Lin Xiling

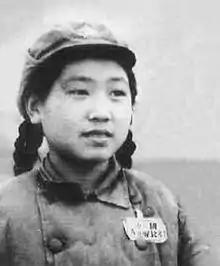
Lin Xiling

Lin Xiling (1935–2009), originally named Cheng Haiguo, born in Shanghai, was a Chinese activist and dissident. Her father was a linguist at Beijing University who later went to Taiwan. In 1949, Lin was enlisted in PLA as a secretary in Wenling, Zhejiang. In 1953, she went to Renmin University. In the case of Hu Feng, she defended Hu and was later implicated by this.